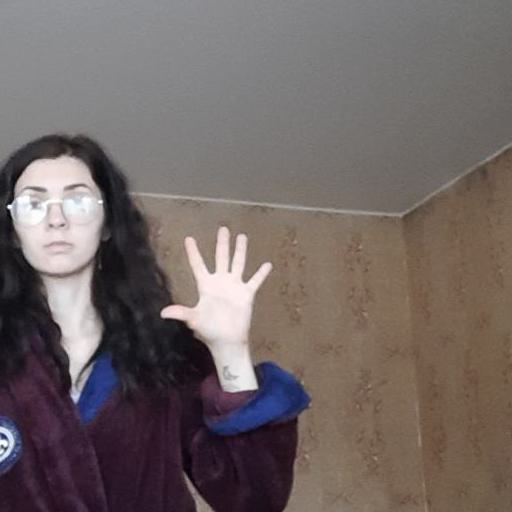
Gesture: palm